Ripley, West Virginia

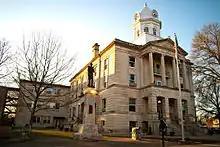
Jackson County Courthouse in 2012

Ripley was originally owned and settled by William, John, and Lewis Rodgers. They received a grant of in 1768 where "Sycamore Creek joins Big Mill Creek" (the current site of Ripley). The land was later sold to Jacob (and Ann) Starcher, most probably in 1803. Jacob Starcher erected a grist mill in 1824 and laid out the town in 1830, naming it in honor of Harry Ripley, a young minister who was to be married, but drowned in Big Mill Creek, about one and a half miles north of the town, shortly before the ceremony took place.